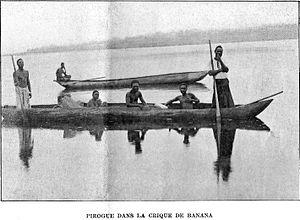
Pirogue dans la crique de Banana — Bas, Congo de Belgique.
Le Port de Banana est un port de la République démocratique du Congo situé à Banana dans le Bas-Congo. Il se trouve sur la rive nord de l'embouchure du Congo, dans une baie s'ouvrant vers le fleuve, l'isthme sablonneux de Banana protégeant le port de l'Océan Atlantique. Il se situe également hors du cours principal du fleuve. Le port est géré par l'ONATRA.